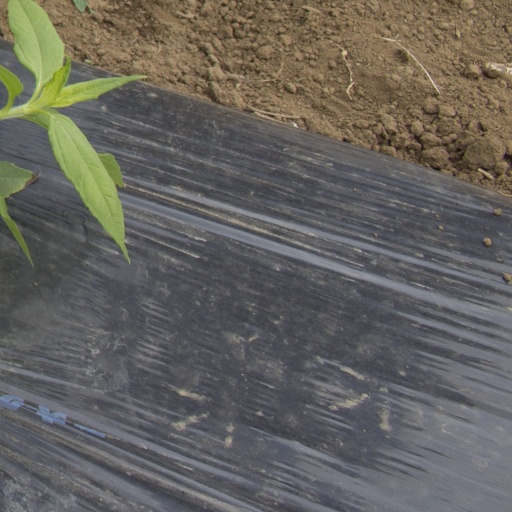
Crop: Jerusalem artichoke